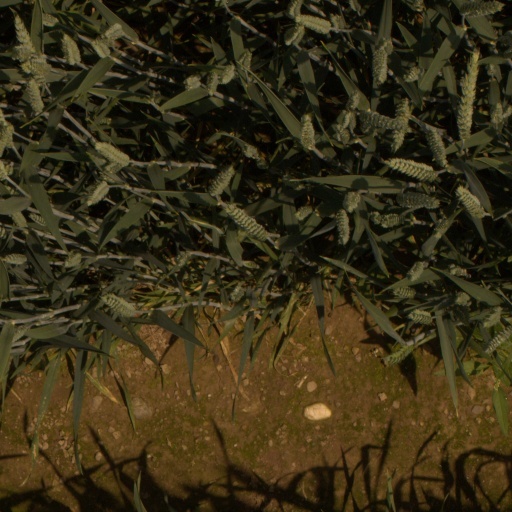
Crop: wheat